Edith Aitken

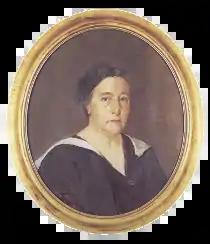

Edith Aitken (16 June 1861 – 2 November 1940) was a British headmistress. She was the founding head at Pretoria High School for Girls.